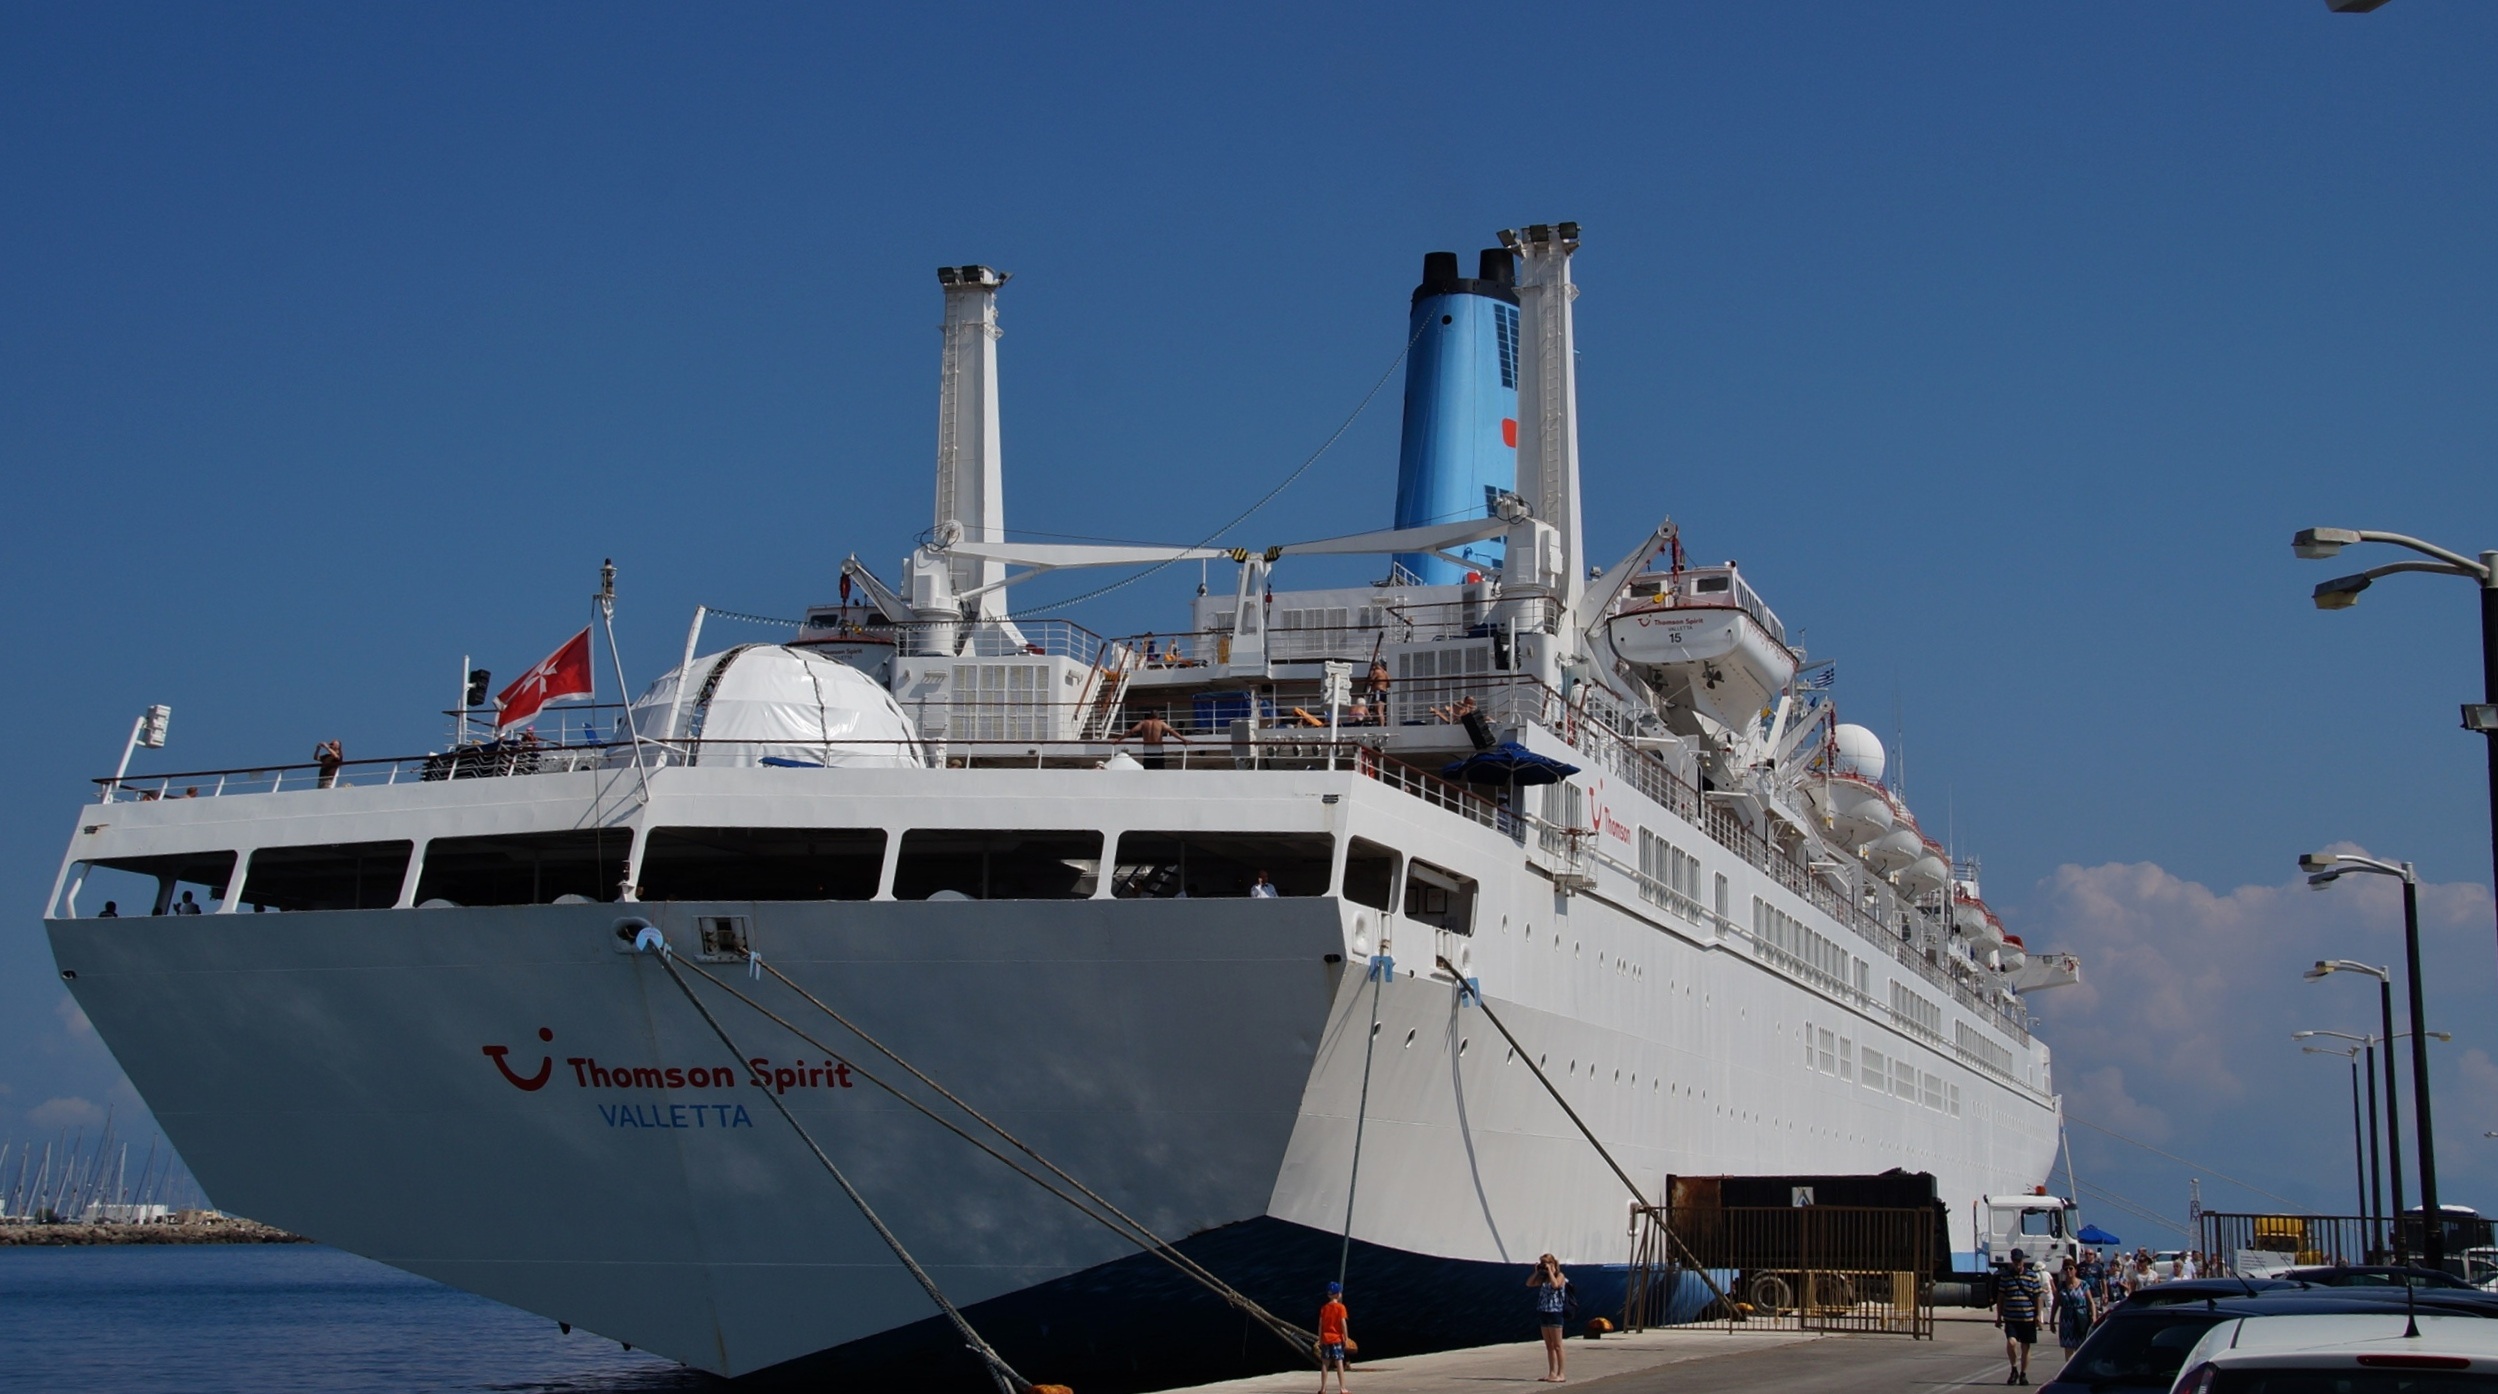
sea, boat, ship, vehicle, harbor, port, ferry, shipping, watercraft, fishing vessel, passenger ship, freight transport